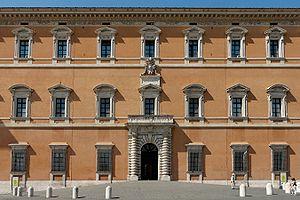
Façade occidentale du palais du Latran, Rome.
Olympios est exarque de Ravenne de 649 à 652, sous l’empereur byzantin Constans II. À ce poste, il est précédé de Platôn et suivi de Théodore. En plus d’être chargé de l’exarchat, Olympios doit faire accepter le Typos aux évêques d’Italie et arrêter le pape Martin Iᵉʳ qui n’a pas reçu l’autorisation de Constantinople pour prétendre au Saint-Siège. Après avoir échoué dans ces deux entreprises, l’exarque se rebelle contre Byzance, s’allie à Martin Iᵉʳ et part en expédition en Sicile contre les sarrasins. Il meurt de maladie en 652.
Ce sont en architecture les éléments solidaires d'ornementation de la façade dans la continuité des enduits. On appelle modénature les proportions et dispositions de l'ensemble des éléments d’ornement que constituent les moulures et profils des moulures de corniche ainsi que les proportions et dispositions des membres de façade constituant le style architectural.
Une façade est la face extérieure d’un bâtiment ou un ensemble de faces que l’on voit globalement de l’extérieur suivant un axe perpendiculaire centré, avec un repère cardinal de position de l'observateur ou un repère de situation dans l'environnement immédiat.
Le palais du Latran est un ancien palais de l'Empire romain qui fut, du IVᵉ au XIVᵉ siècles, la résidence principale des papes. Il jouxte l'archibasilique Saint-Jean de Latran, siège du diocèse de Rome. Le palais du Latran abrite les collections du Musée historique du Vatican.